Eggert Christopher Knuth

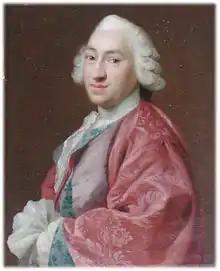
Knuth painted by Hans Arbien.

Eggert Christopher (von) Knuth, Count of Knuthenborg and Gyldensteen (20 October 1722 – 26 February 1776), was a Danish landowner, Supreme Court justice and Prefect of the Diocese of Zealand. He was the brother of Christian Frederik and Conrad Ditlev Knuth and the father of Johan Henrik Knuth and Frederik Knuth.